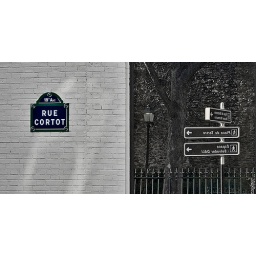
The signs are mirrored in a dark window : this is a single photograph without any trickery involved